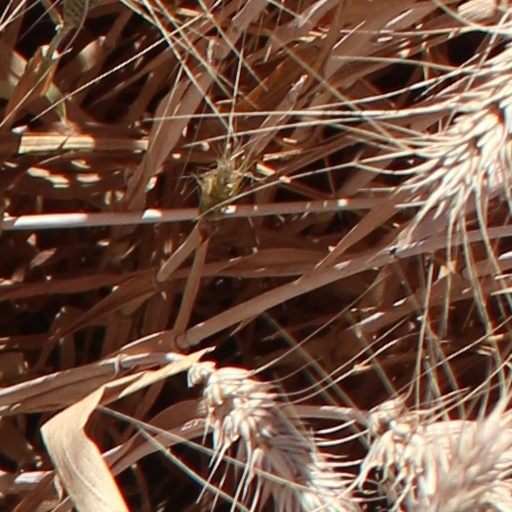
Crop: wheat